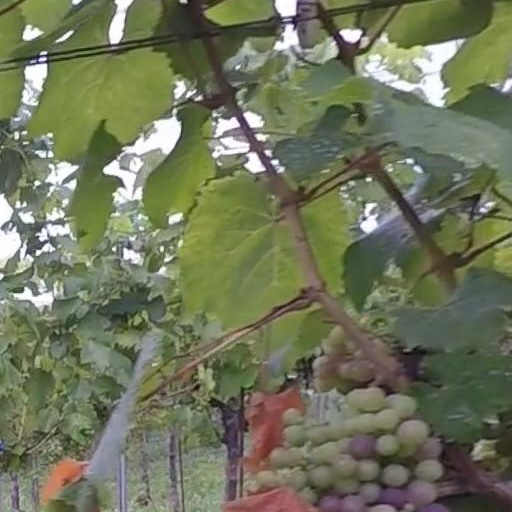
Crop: grape